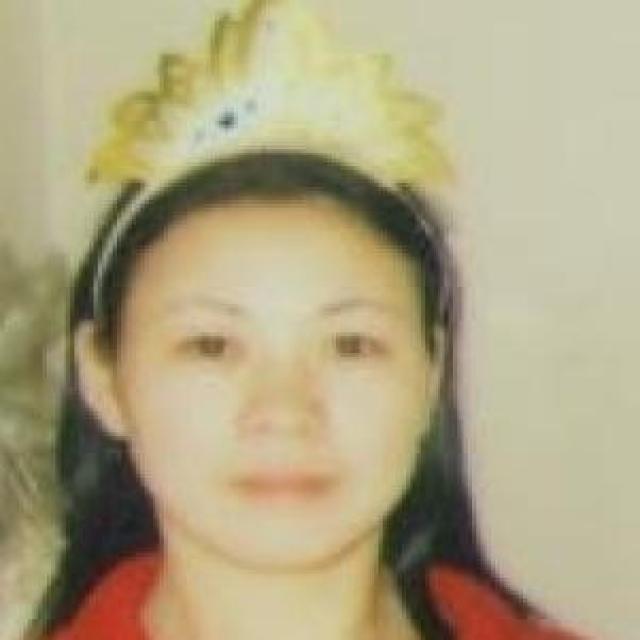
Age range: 21-44